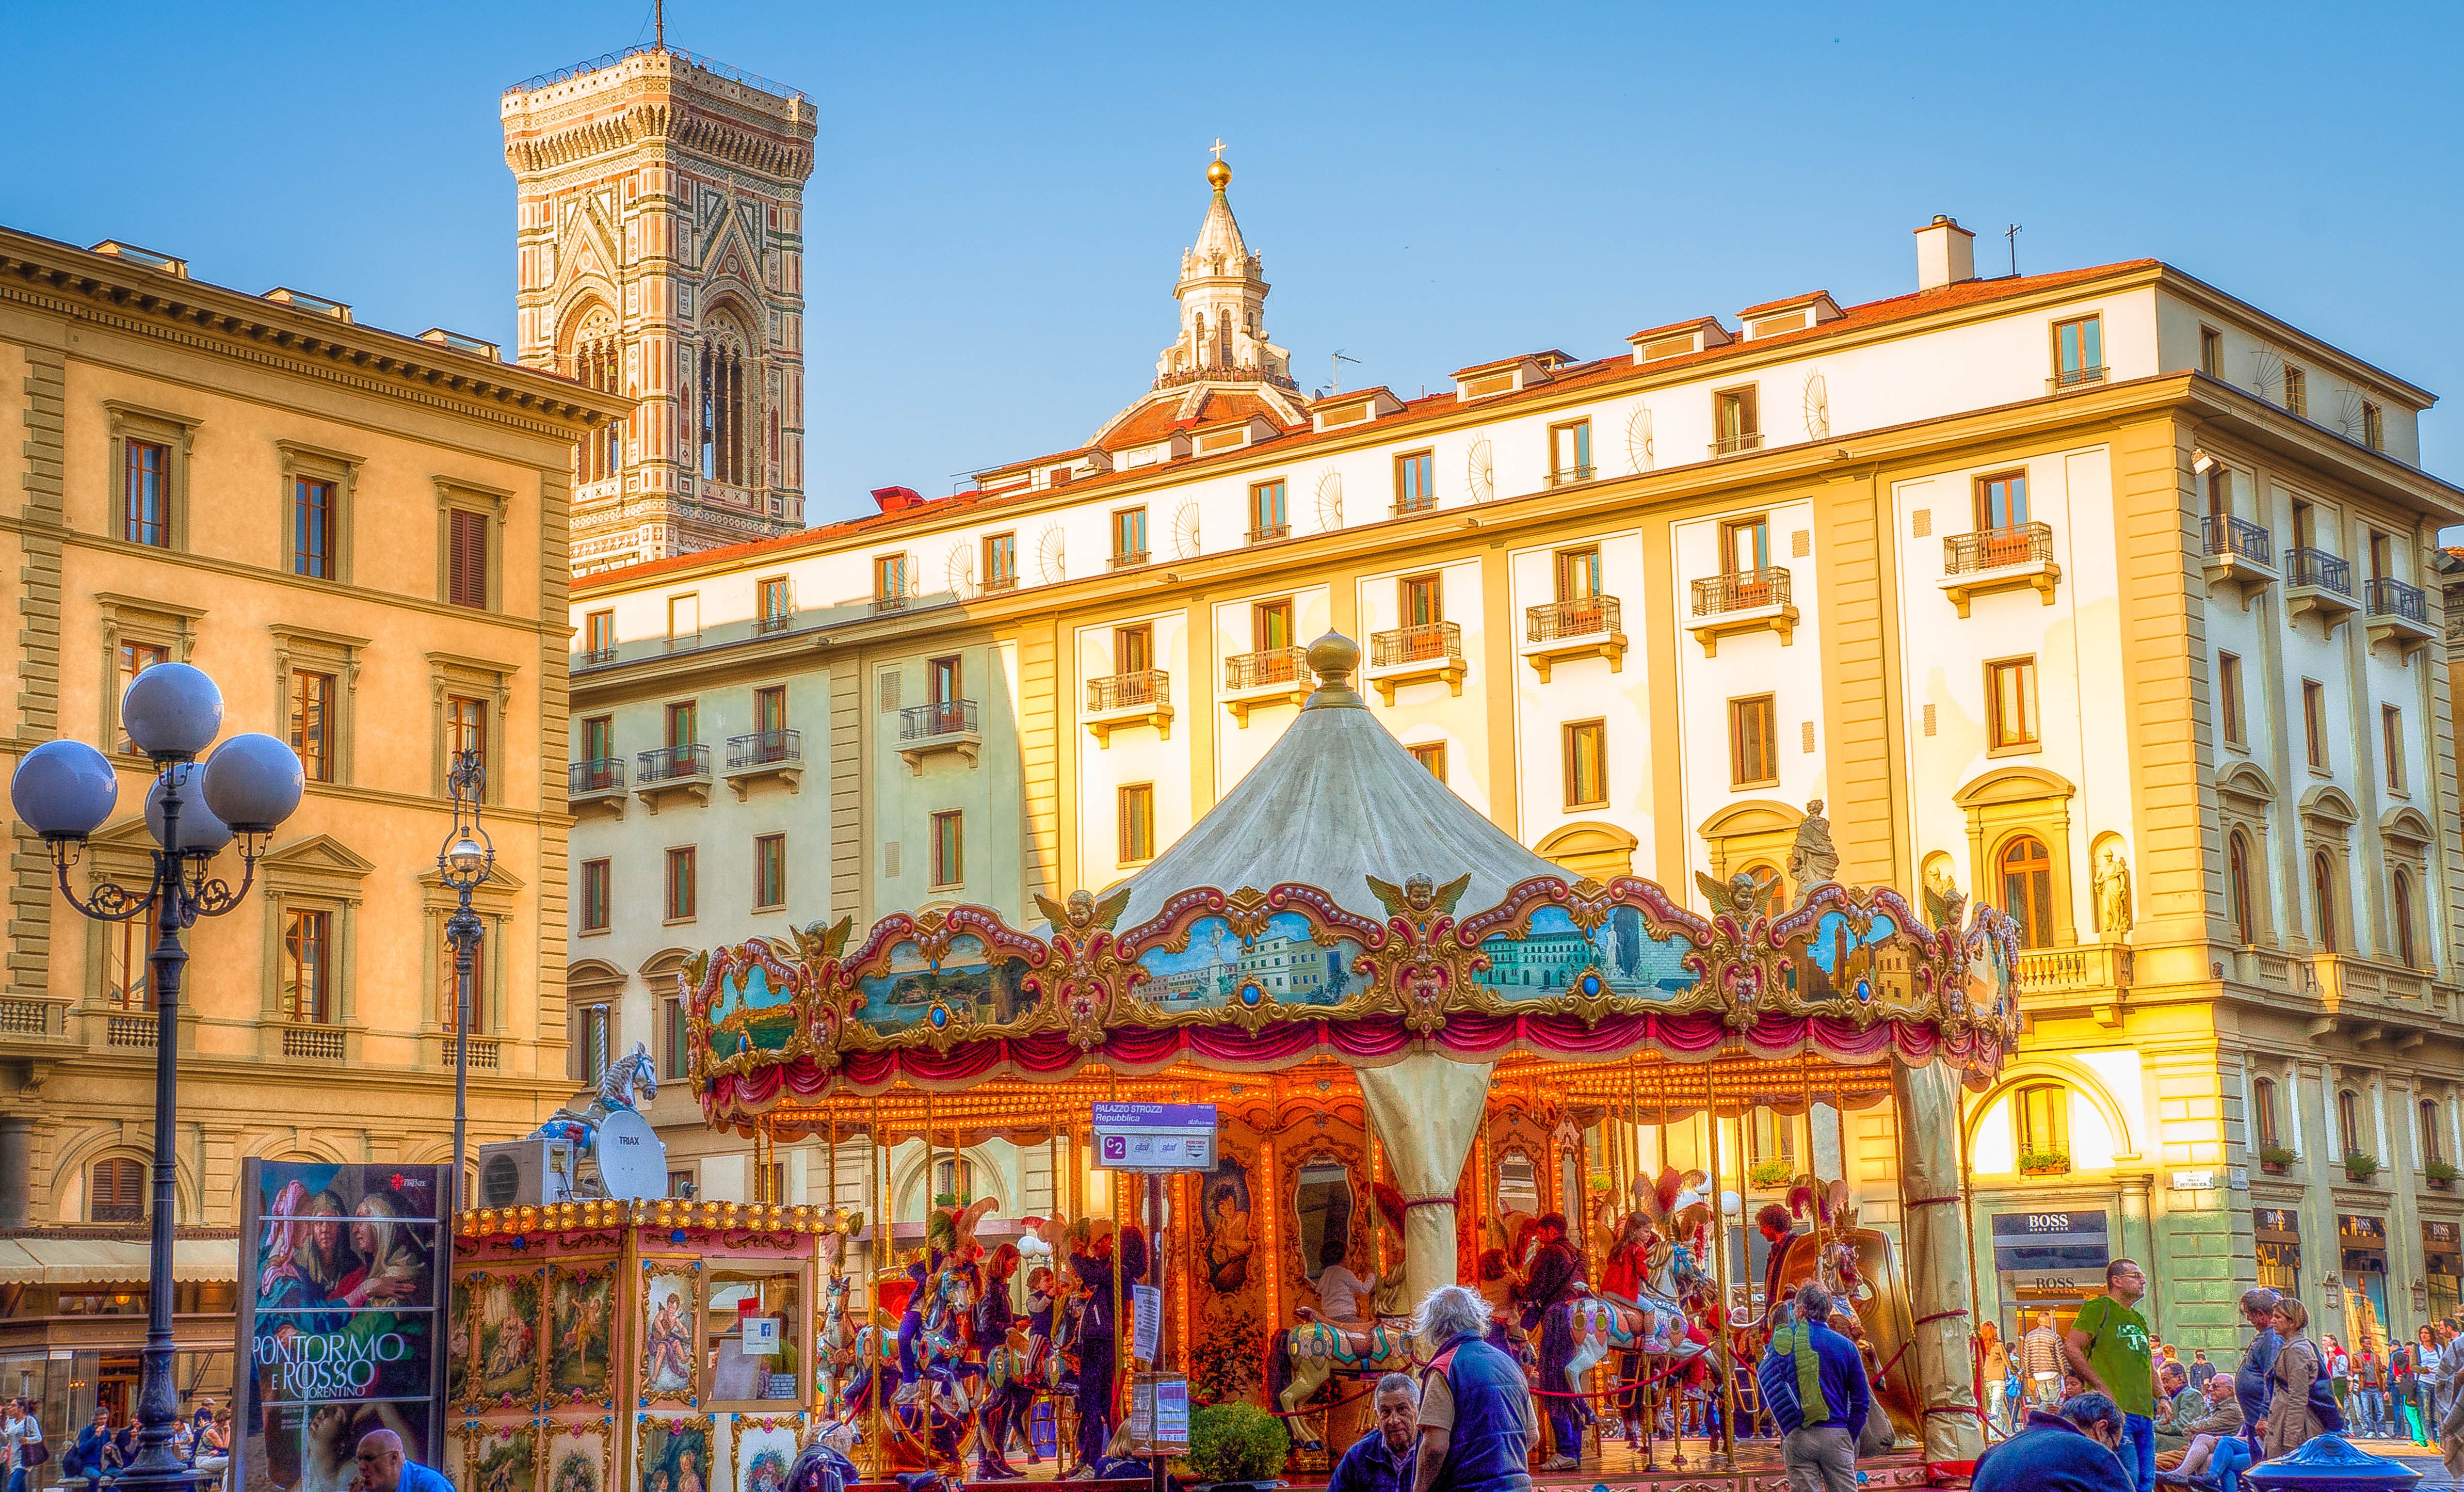
architecture, people, skyline, palace, city, cityscape, downtown, amusement park, plaza, landmark, italy, facade, carousel, outside, town square, dome, florence, amusement ride